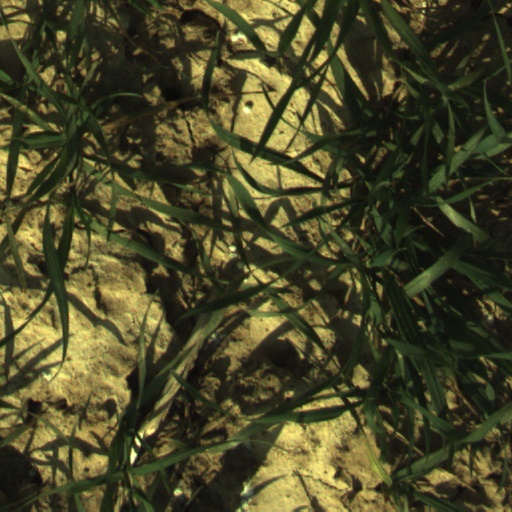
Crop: wheat